Józef Brodowski the Younger

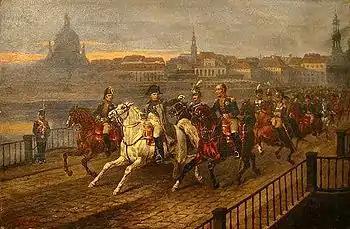
"Napoleon Crossing the Elbe", 1895

His older brother, Tadeusz, was also a painter, but died too young to leave a significant body of work.